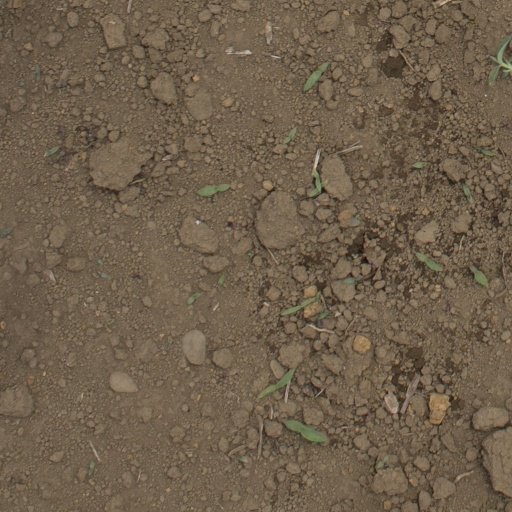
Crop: Jerusalem artichoke